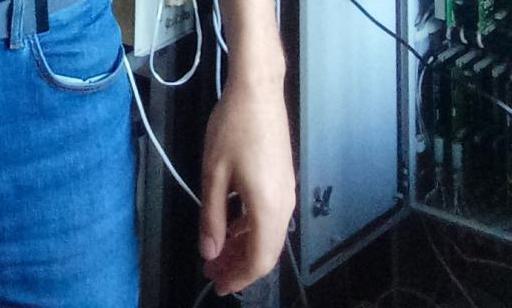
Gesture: no_gesture